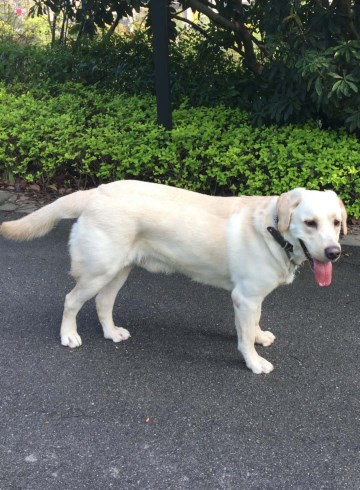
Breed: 3580-n000122-Labrador_retriever